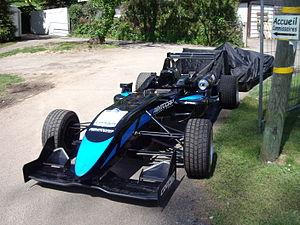
monoplace de Formule 3 au Grand Prix de Pau 2012
Le Grand Prix de Pau 2012, disputé le 13 mai 2012 sur le circuit de Pau-Ville, est la 2ᵉ épreuve du Championnat d'Europe de Formule 3 2012 et la 3ᵉ épreuve du Championnat de Grande-Bretagne de Formule 3 2012. Il s'agit de la soixante-et-onzième édition du Grand Prix de Pau.